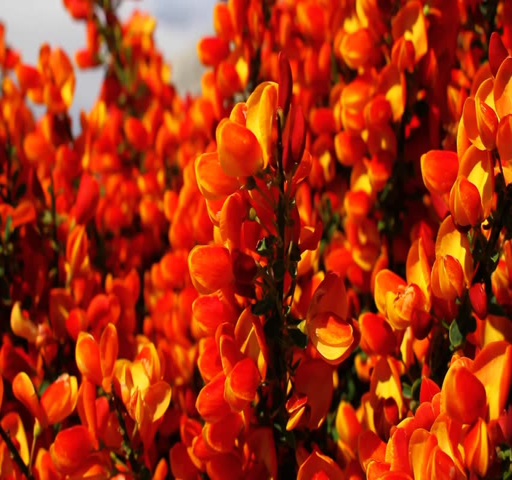
flowers dancing in the wind